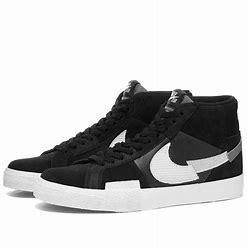
Brand: Nike
Model: Blazer SB